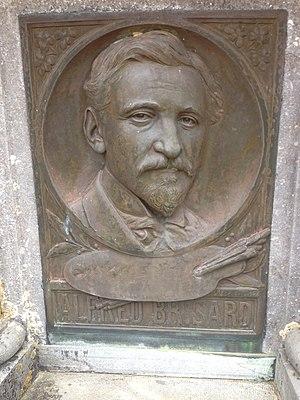
TOMBE DE ALFRED BRISARD AU CIMETIERE DU MAGE
Le Mage est une commune française, située dans le département de l'Orne en région Normandie, peuplée de 231 habitants.